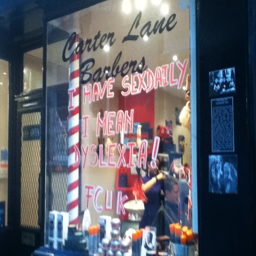
i saw this in my local barber 's window .